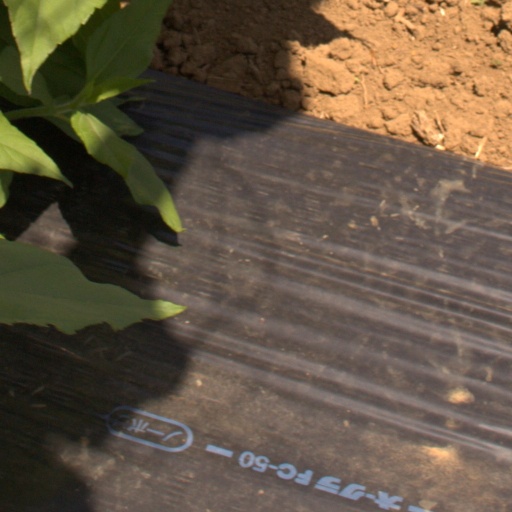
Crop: Jerusalem artichoke